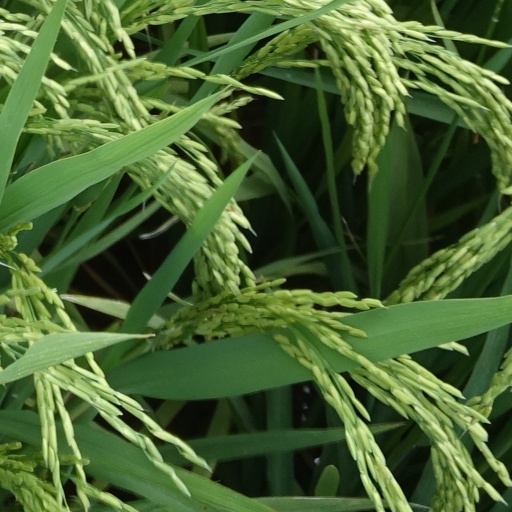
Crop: rice